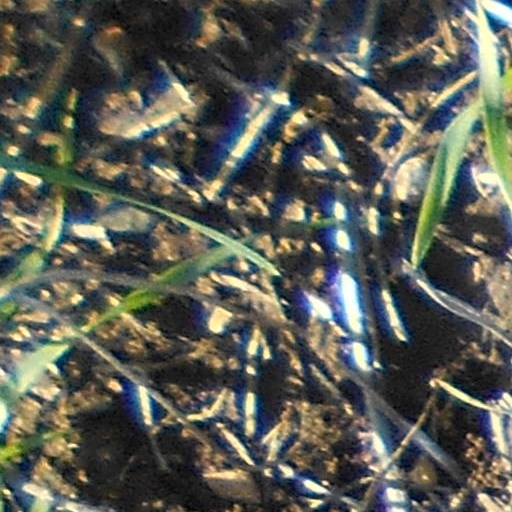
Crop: wheat